History of mathematics

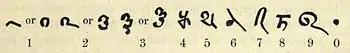
The numerals used in the Bakhshali manuscript, dated between the 2nd century BC and the 2nd century AD.

An analysis of early Chinese mathematics has demonstrated its unique development compared to other parts of the world, leading scholars to assume an entirely independent development. The oldest extant mathematical text from China is the "Zhoubi Suanjing" (周髀算經), variously dated to between 1200 BC and 100 BC, though a date of about 300 BC during the Warring States Period appears reasonable. However, the Tsinghua Bamboo Slips, containing the earliest known decimal multiplication table (although ancient Babylonians had ones with a base of 60), is dated around 305 BC and is perhaps the oldest surviving mathematical text of China.